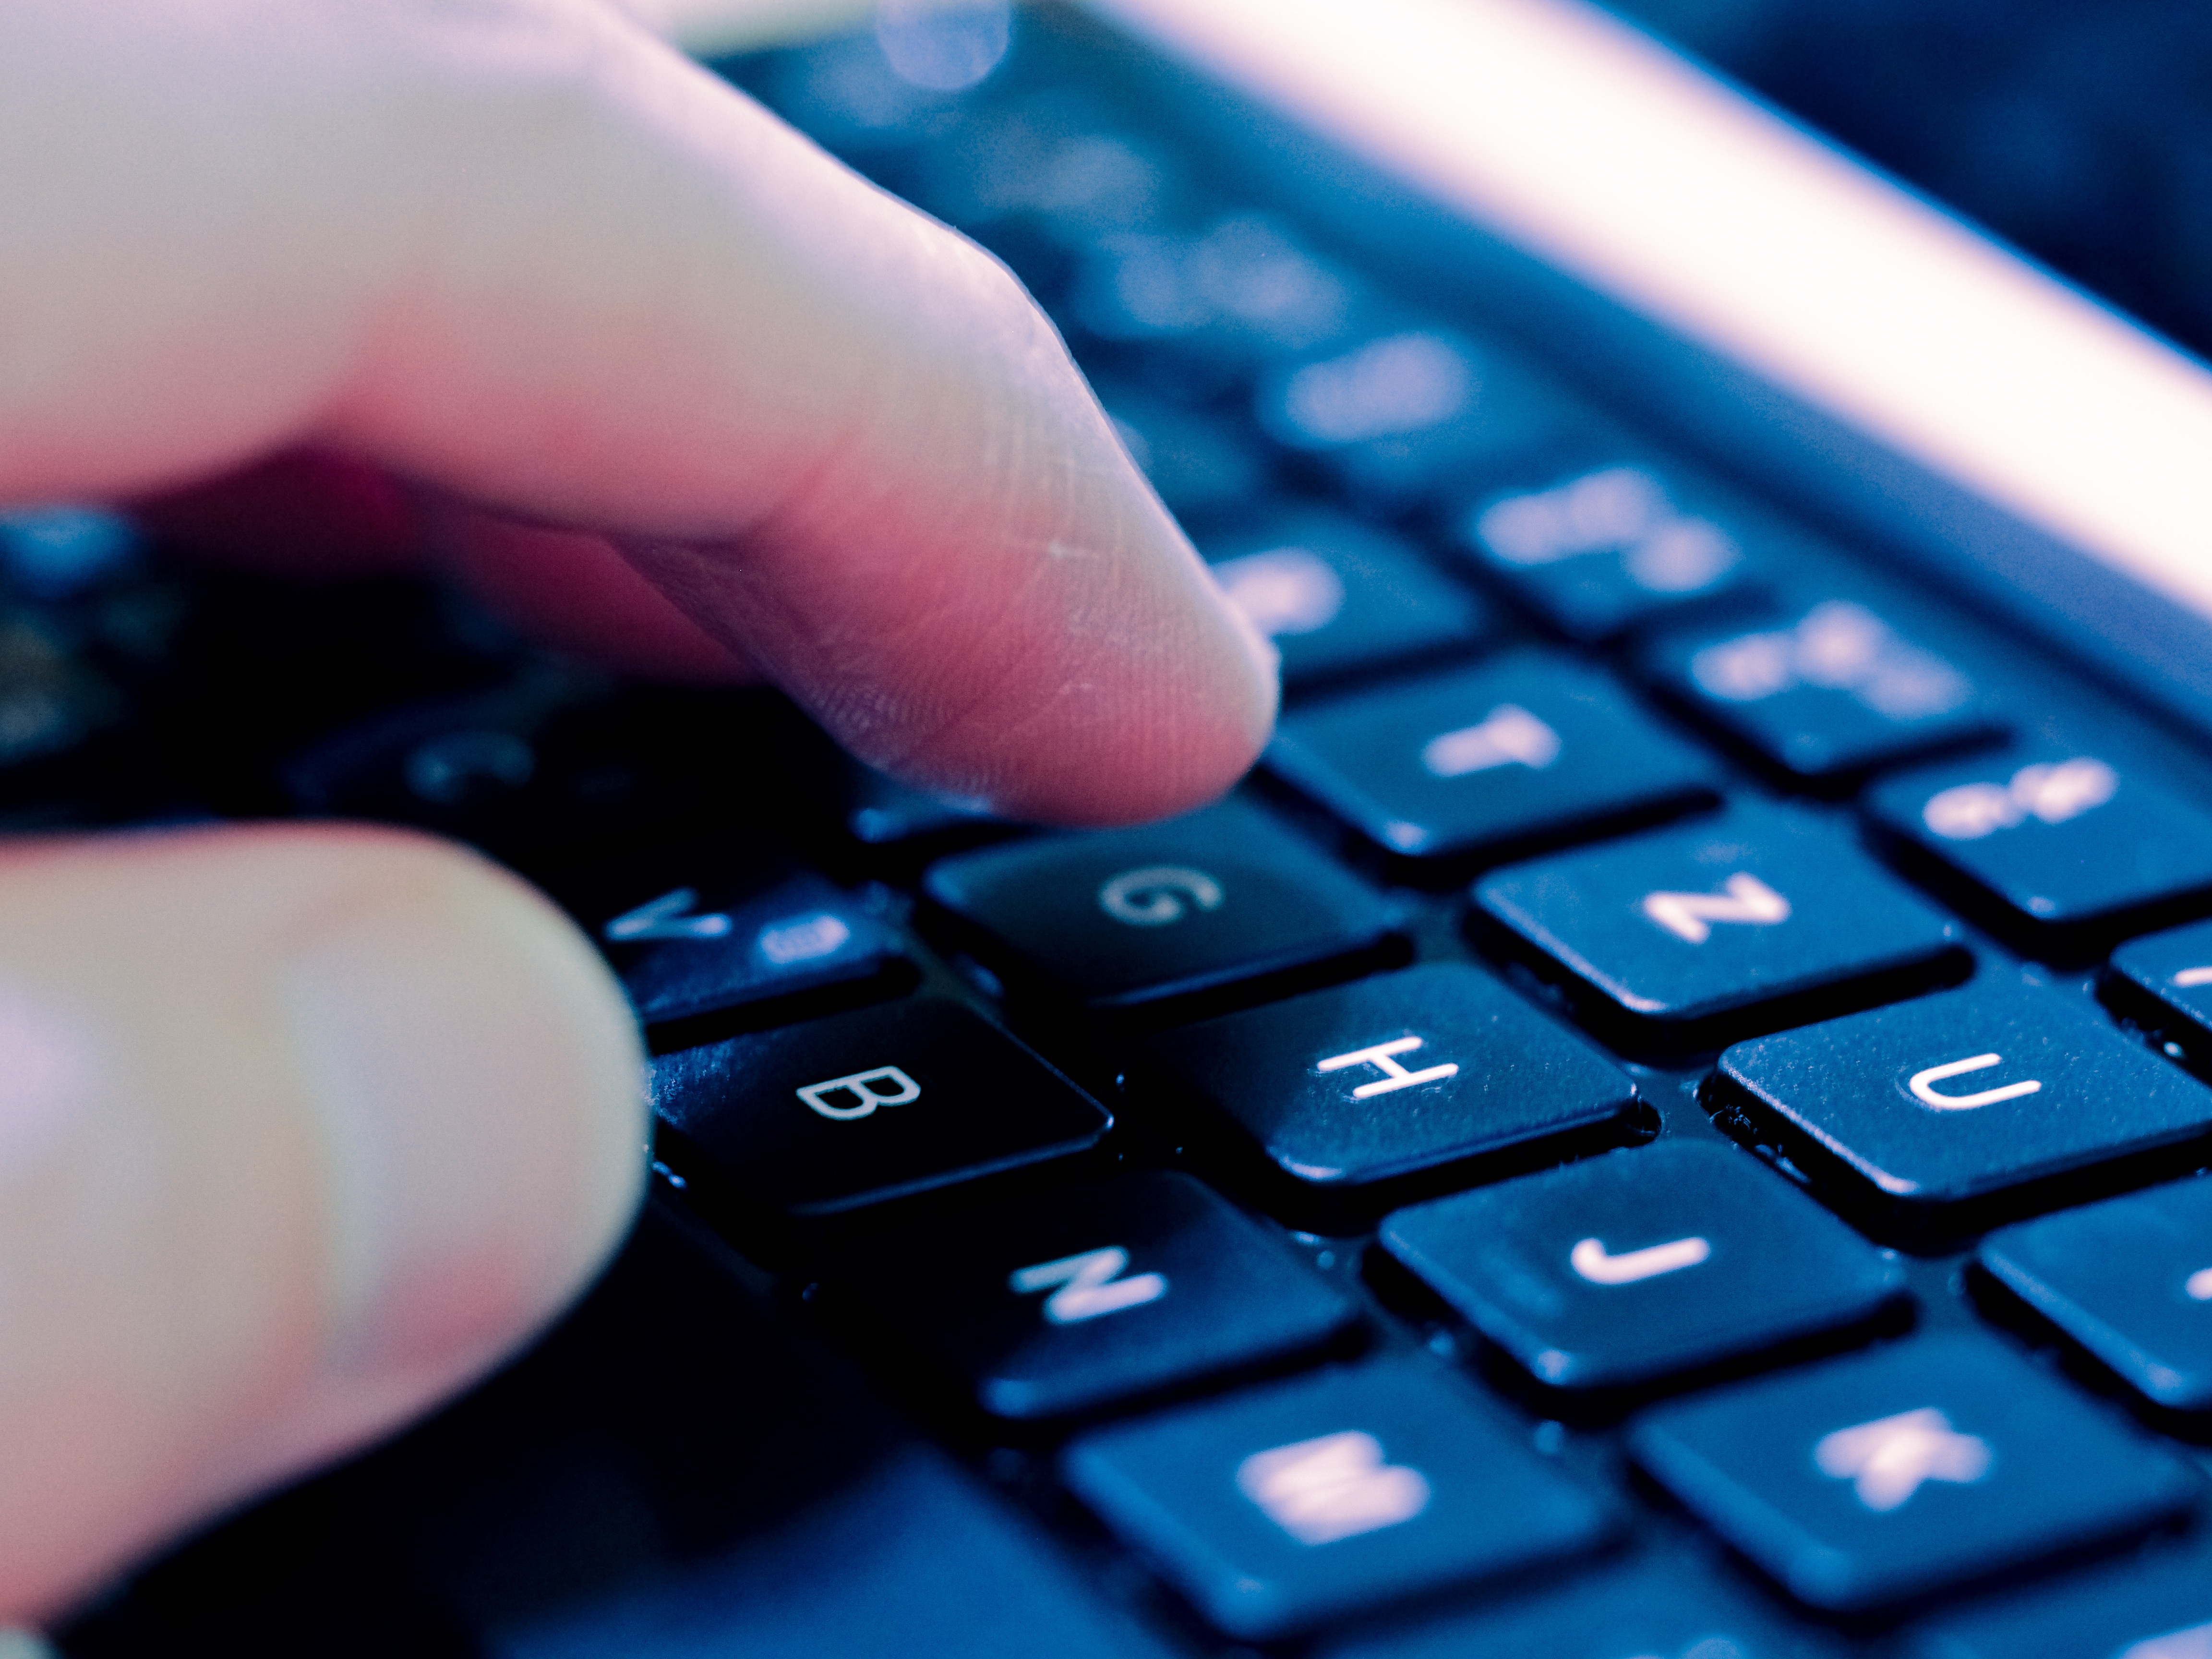
computer, hand, keyboard, technology, number, finger, macro, blue, close up, tap, keys, letters, input, multimedia, leave, computer keyboard, input device, musical keyboard